Margaret Amidon

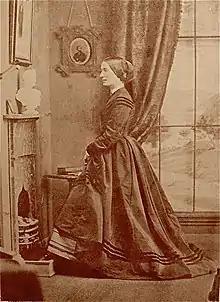

Margaret Agnes Milburn Amidon (January 21, 1827 – December 3, 1869) was a teacher and principal in Southwest Washington, D.C. She was the principal of Female Grammar School from 1854 until her death in 1869.